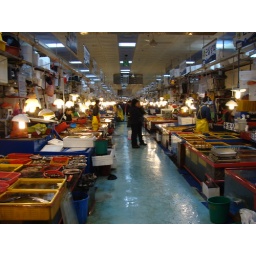
A view down one of the aisles in the largest fish market in Korea, possibly even Asia, Jagalchi.